Death of Jeremiah Duggan

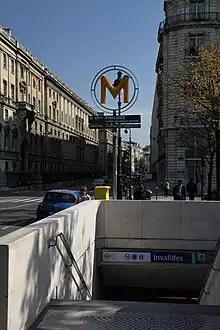
Duggan bought a LaRouche newspaper outside the Invalides station on the Paris Métro.

Duggan's first contact with the LaRouche movement was in Paris in January 2003, when he bought a copy of the LaRouche French-language newspaper, "Nouvelle Solidarité", from a booth near the British Institute, outside the Invalides station on the Paris Métro. The man who sold him the paper was Benoit Chalifoux, a writer for the newspaper and one of the movement's "organizers", or recruiters.